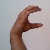
The image shows a hand gesture representing the letter 'C' in Indian Sign Language.